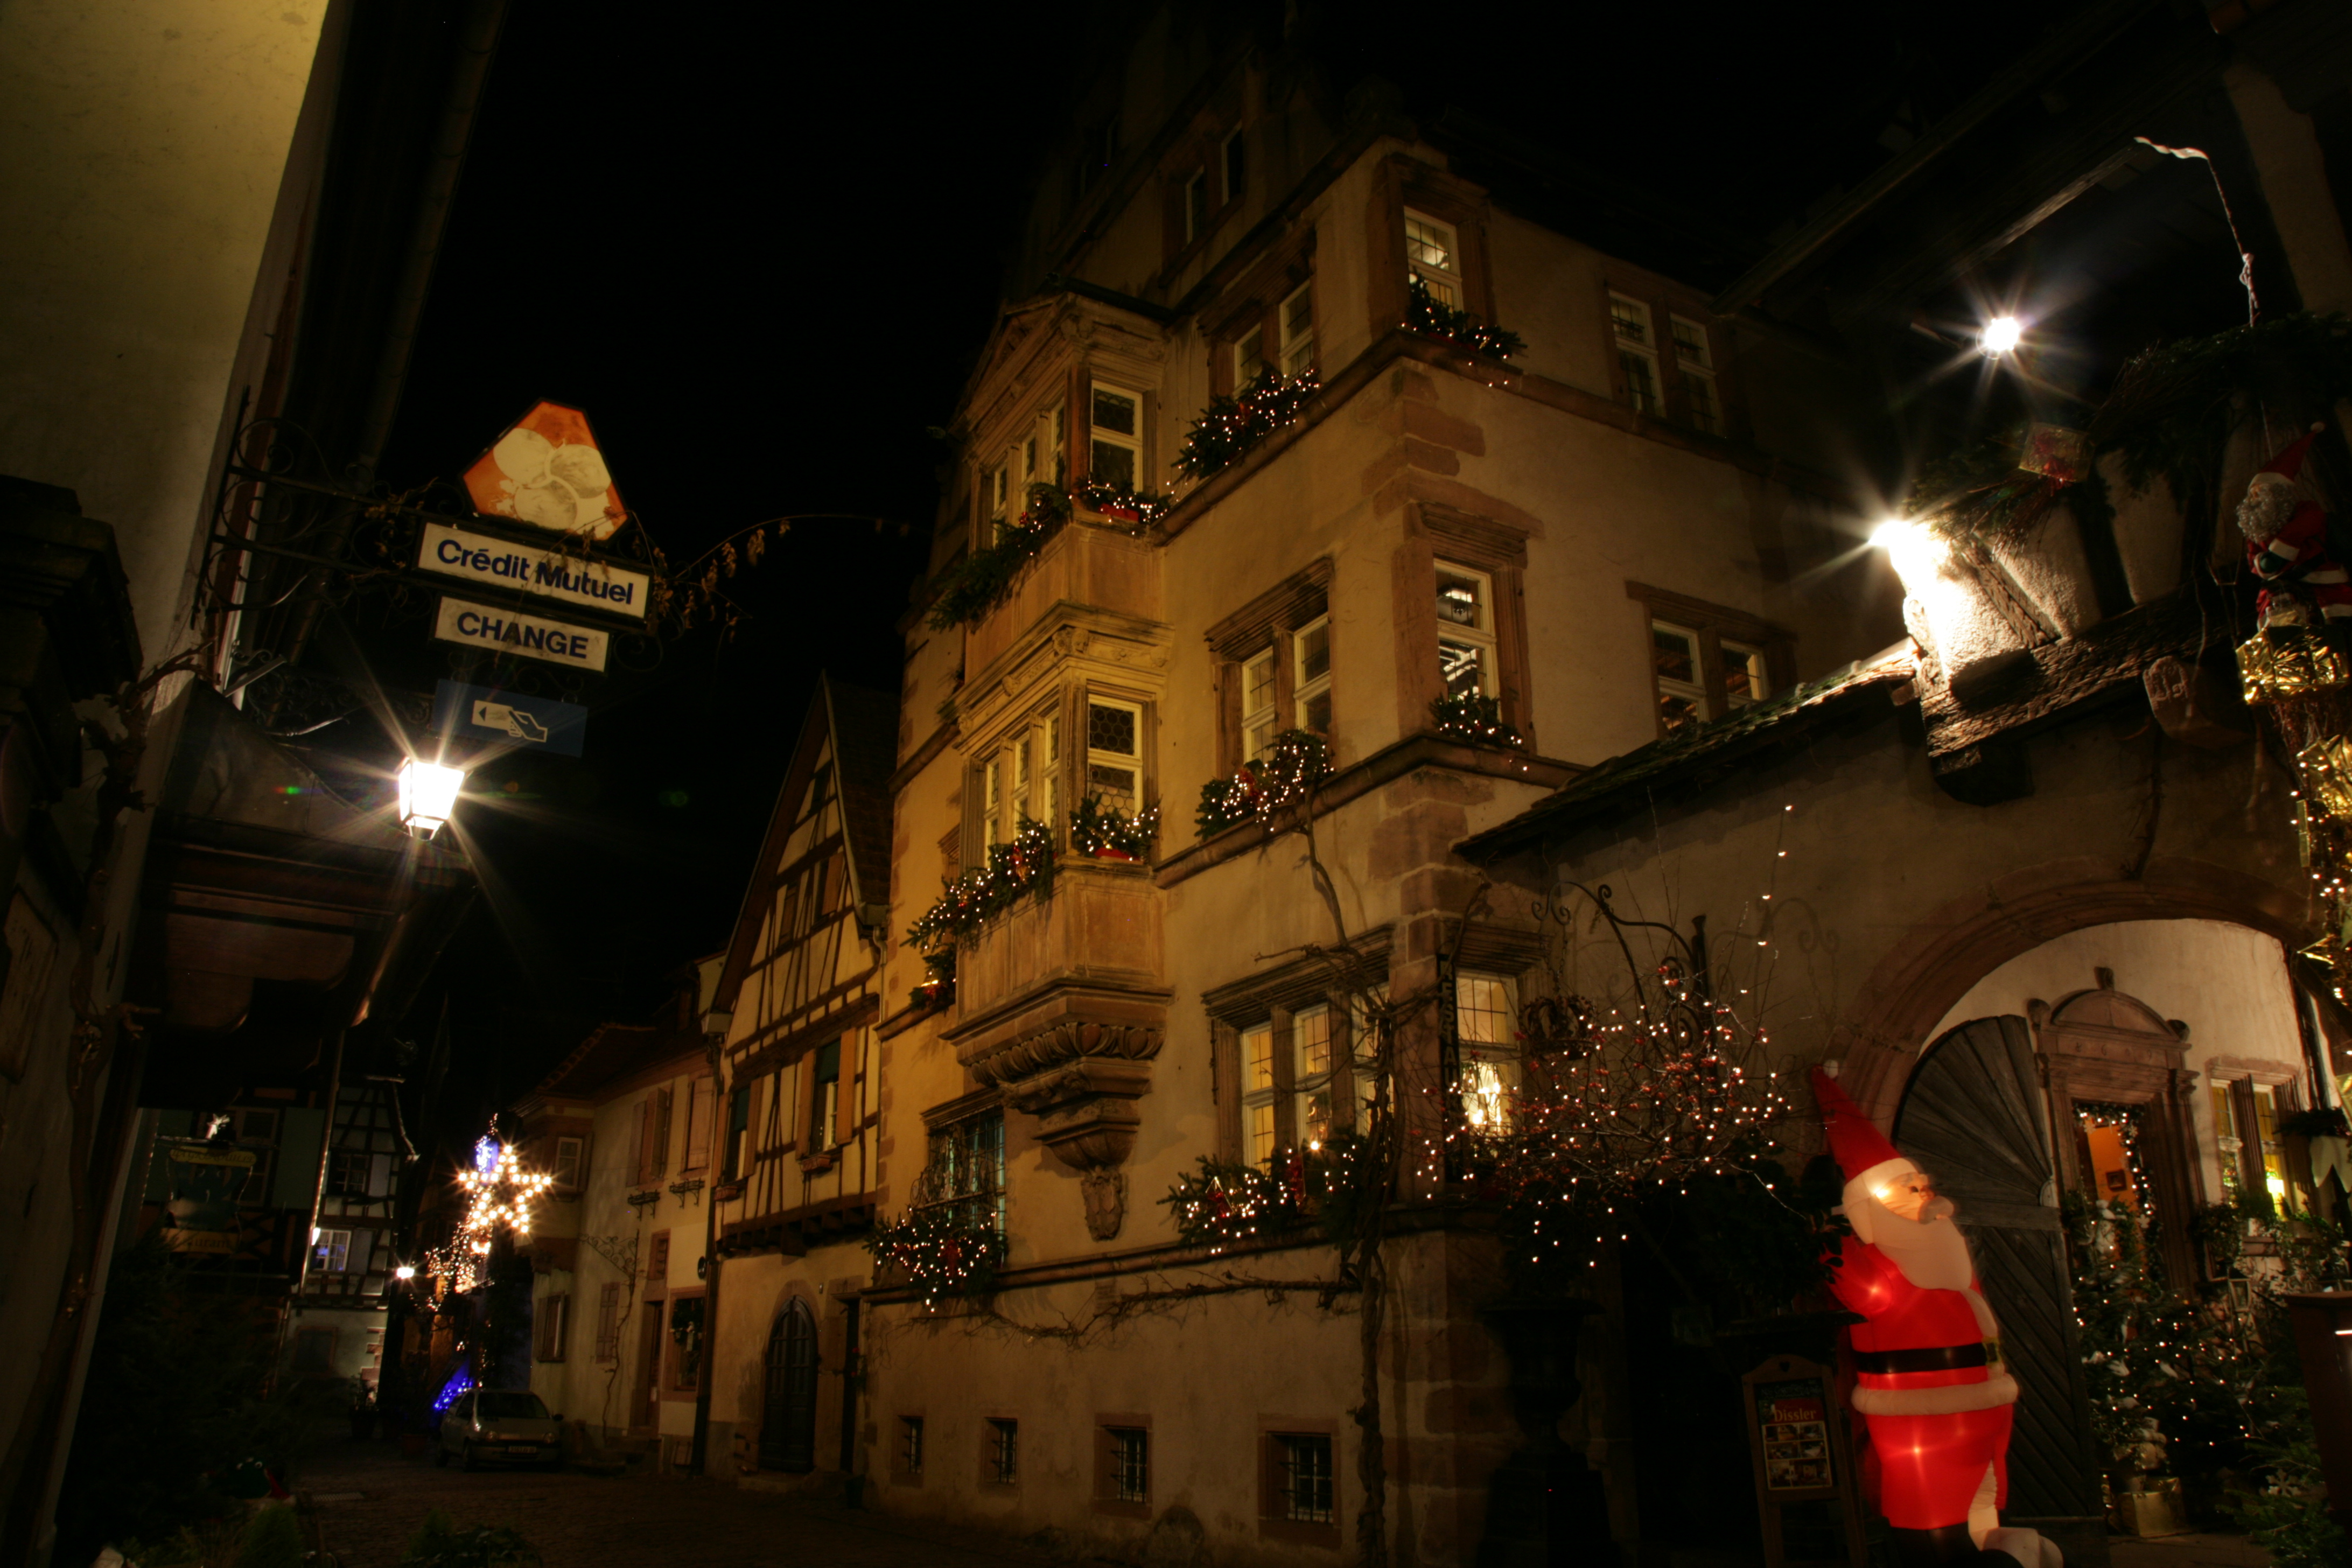
light, road, street, night, town, evening, lighting, christmas decoration, chambre, nuit, alsace, chambredh te, riquewhir, h te, maisondissler, urban area